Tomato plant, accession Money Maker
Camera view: bottom (45 deg); turntable rotation: 240 degrees
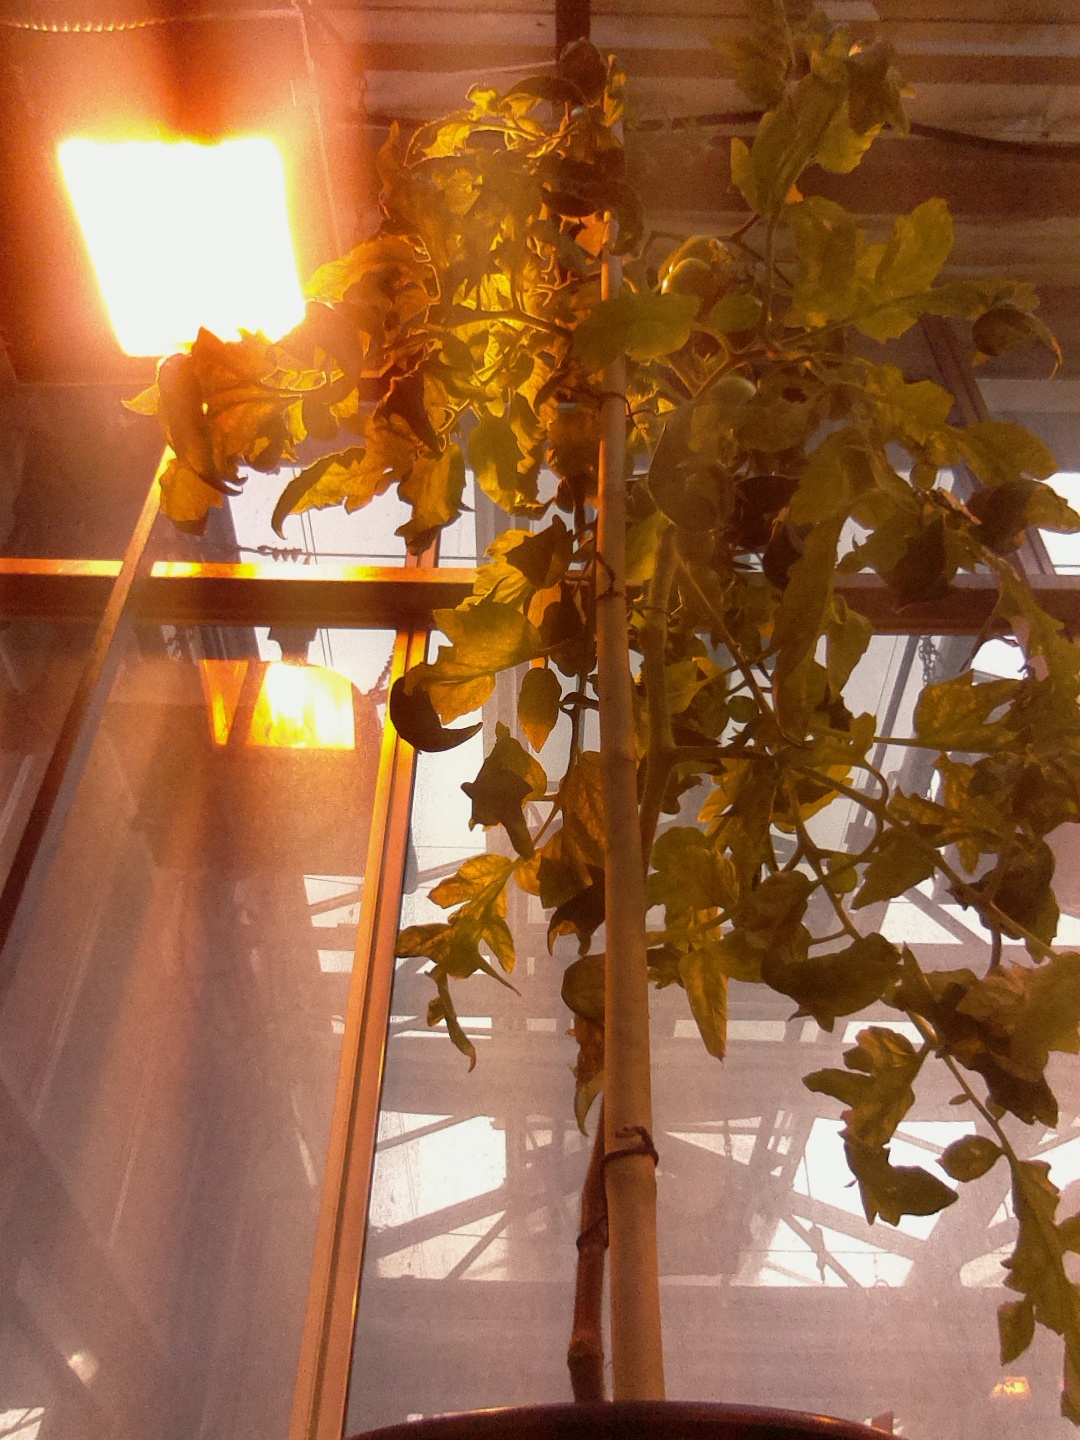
BBCH growth stage 78: 80% -90% of final fruit size